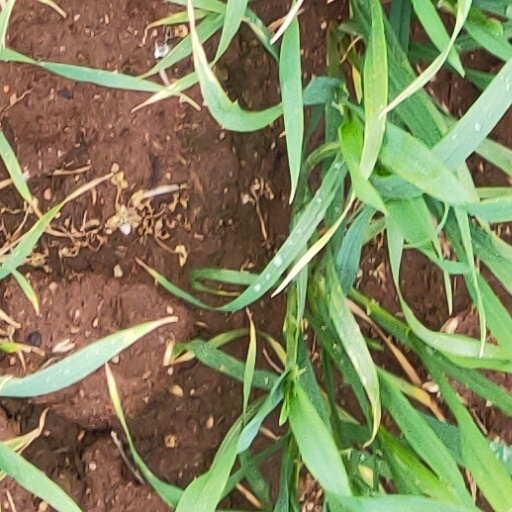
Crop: wheat